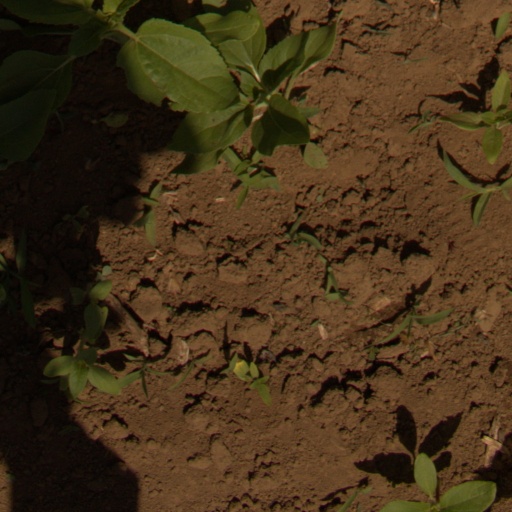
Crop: Jerusalem artichoke